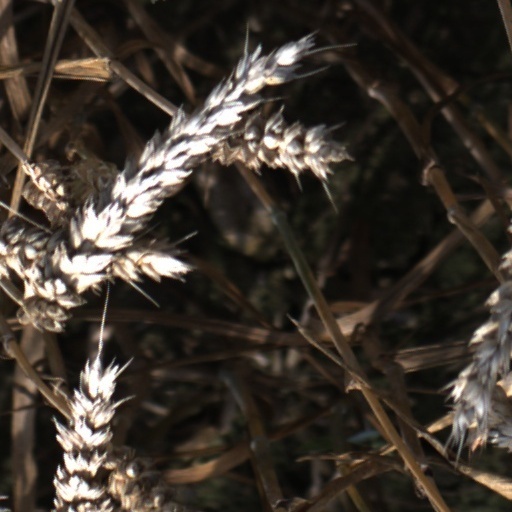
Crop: wheat